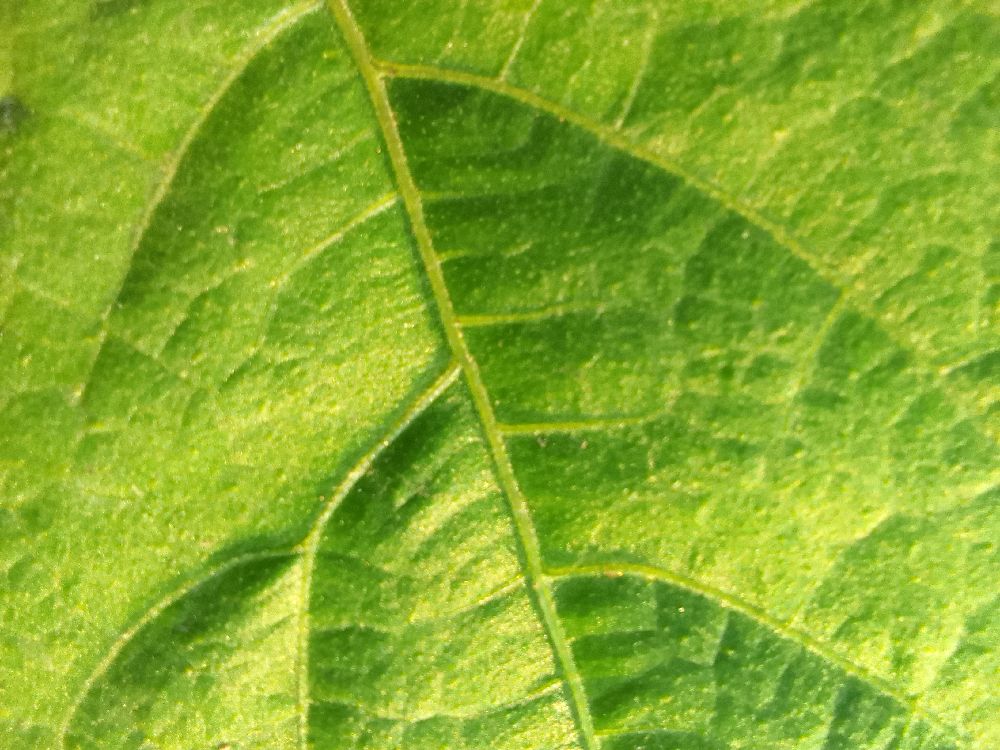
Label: healthy